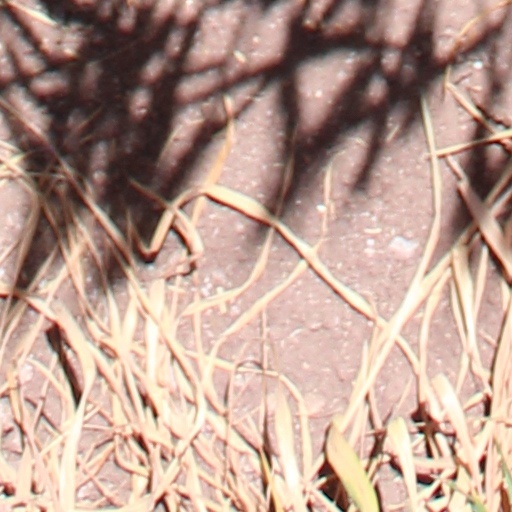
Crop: wheat